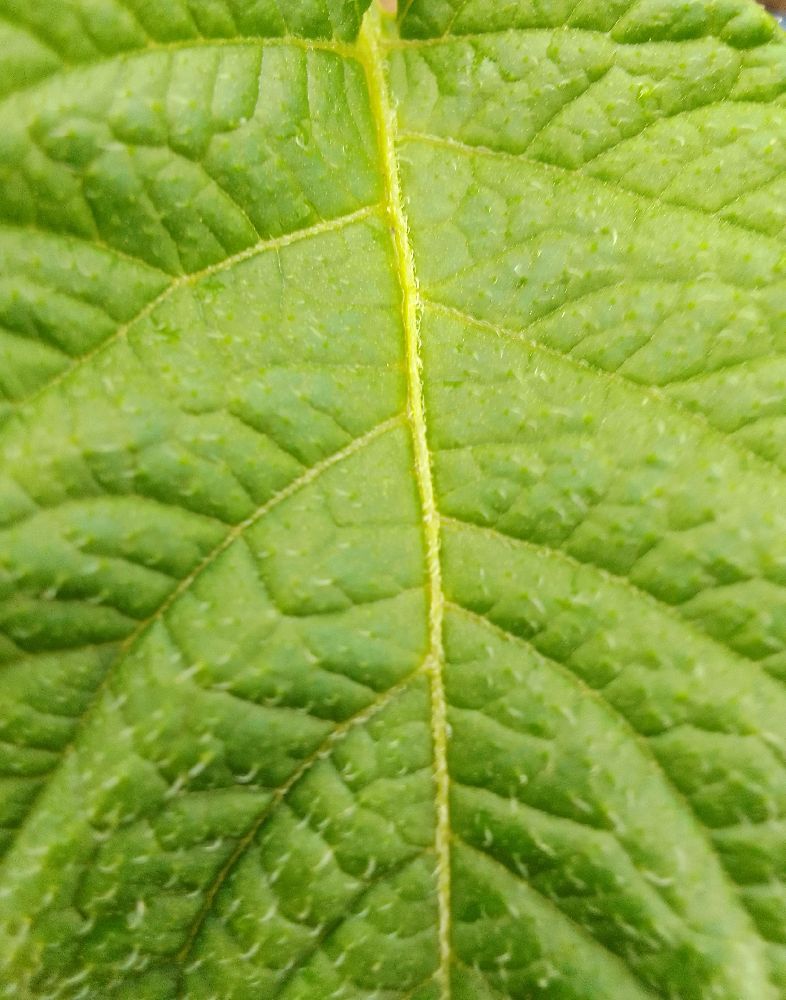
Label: Healthy